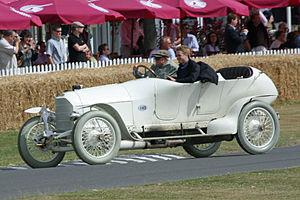
Austro-Daimler est une marque d'automobile pionnière autrichienne fondée en 1899 par Paul Daimler et fusionne le 12 octobre 1934, avec Steyr AG pour fonmer la Steyr Daimler Puch.
Ferdinand Porsche est un ingénieur inventeur industriel motoriste et designer autrichien, naturalisé allemand, pionnier de l’industrie automobile et aéronautique, fondateur de Lohner-Porsche vers 1900, Porsche en 1931, et Volkswagen en 1937.